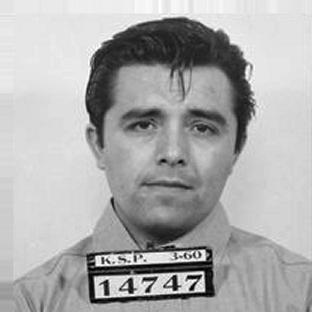
Age: 31